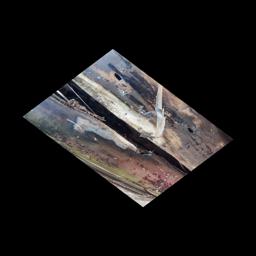
Label: PSEUDOSTEM WEEVIL